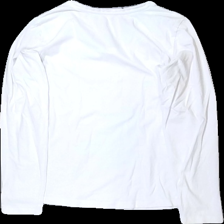
View: back
Type: Top
Category: Ladies
Brand: Not in the list
Brand text on label: basics
Colors: White
Material: 100% bomull
Cut: C-collar
Size: 36
Season: All
Stains: Minor
Damage: svett fläckar vid ärm
Damage location: middle right
Damage 2: svett fläckar vid ärm
Damage 2 location: middle left
Price range: <50
Recommended usage: Export
Description: långärmad tröja